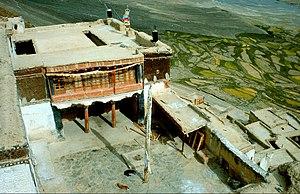
Vue partielle de Kursha gompa, Zanskar/Ladakh.
Le grand Monastère de Karsha ou Karsha Gompa, fondé entre le Xᵉ et le XVᵉ siècle, et dont le nom véritable est Karsha Chamspaling Phagspa Shesrab près de Leh au Ladakh sur la rive du Doda dans le Jammu-Cachemire est sans doute le monastère bouddhiste le plus important et le plus grand du Zanskar, avec une trentaine de bâtiments sur le flanc de la colline et entre 140 à 160 moines à bonnets jaunes de l'école de l'ordre Gelugpa, dont certains sont des enfants.